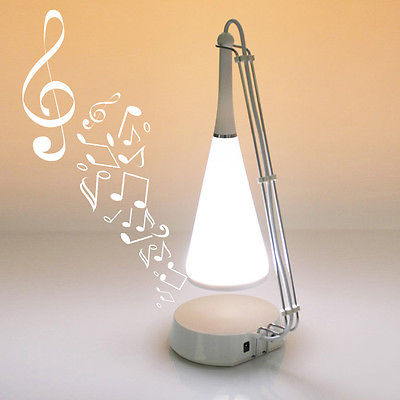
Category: lamp